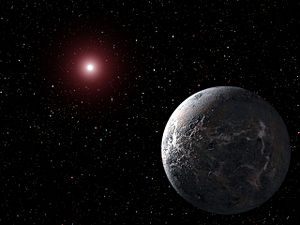
Exoplanet
Kunstners forestilling af planeten OGLE-2005-BLG-390Lb, som kredser om dets stjerne 20.000 lysår fra Jorden.
En exoplanet, eksoplanet eller ekstrasolar planet er en planet, der kredser om en anden stjerne end Solen. Igennem flere århundreder har mennesker spekuleret på om, og i givet fald hvor mange, sådanne planeter der findes, men først i 1990'erne var observationsteknikken tilstrækkelig forfinet til at man kunne påvise exoplaneter. Til gengæld er det sidenhen gået stærkt; siden 2002 er der gjort 20 nye opdagelser om året og flere gange højere de sidste par år, og pr. 4. april 2014 kender man til 1780 exoplaneter. Astronomer kender i øjeblikket over 5000 exoplanter, der på nuværende tidspunkt kræver en dybere analyse før de kan blive publiceret.